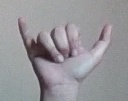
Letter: ya